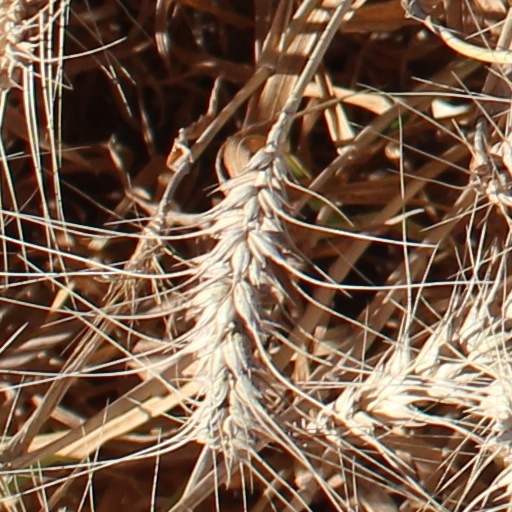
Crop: wheat